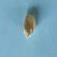
Maize quality: Bad